Stellar evolution

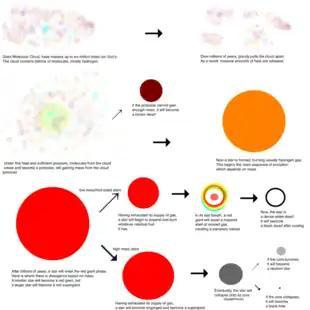
Simplistic representation of the stages of stellar evolution

Stellar evolution is the process by which a star changes over the course of time. Depending on the mass of the star, its lifetime can range from a few million years for the most massive to trillions of years for the least massive, which is considerably longer than the current age of the universe. The table shows the lifetimes of stars as a function of their masses. All stars are formed from collapsing clouds of gas and dust, often called nebulae or molecular clouds. Over the course of millions of years, these protostars settle down into a state of equilibrium, becoming what is known as a main sequence star.